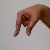
The image shows a hand gesture representing the letter 'Q' in Indian Sign Language.